Subhedar

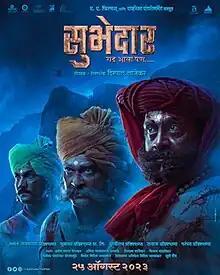
Theatrical release poster

Subhedar is a 2023 Indian Marathi-language historical drama film written and directed by Digpal Lanjekar, a fifth installment of "Shivraj Ashtak" tracing the life of Subedar Tanaji Malusare starring Chinmay Mandlekar, Mrinal Kulkarni, Ajay Purkar in the leading roles. The film was produced by Mulakshar Productions, Raajwarasa Productions, Prithviraj Productions, Rajau Productions, Parampara Productions, and it was distributed by AA Films and Everest Entertainment.